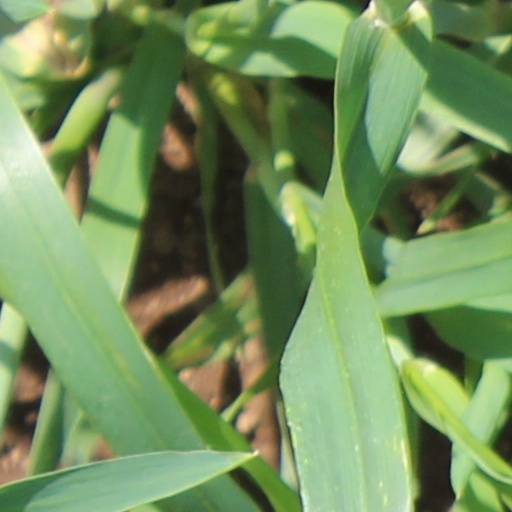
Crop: wheat